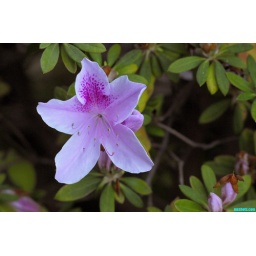
beautiful pink flower in the marina